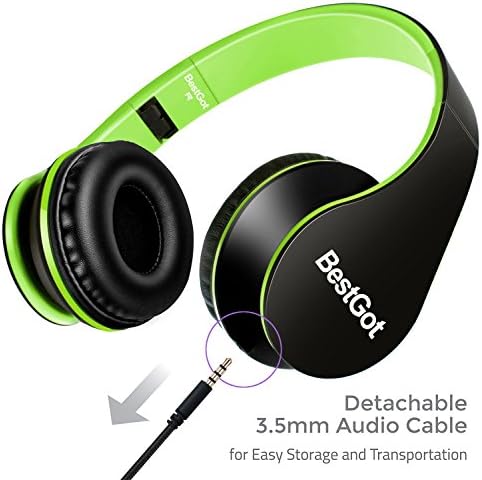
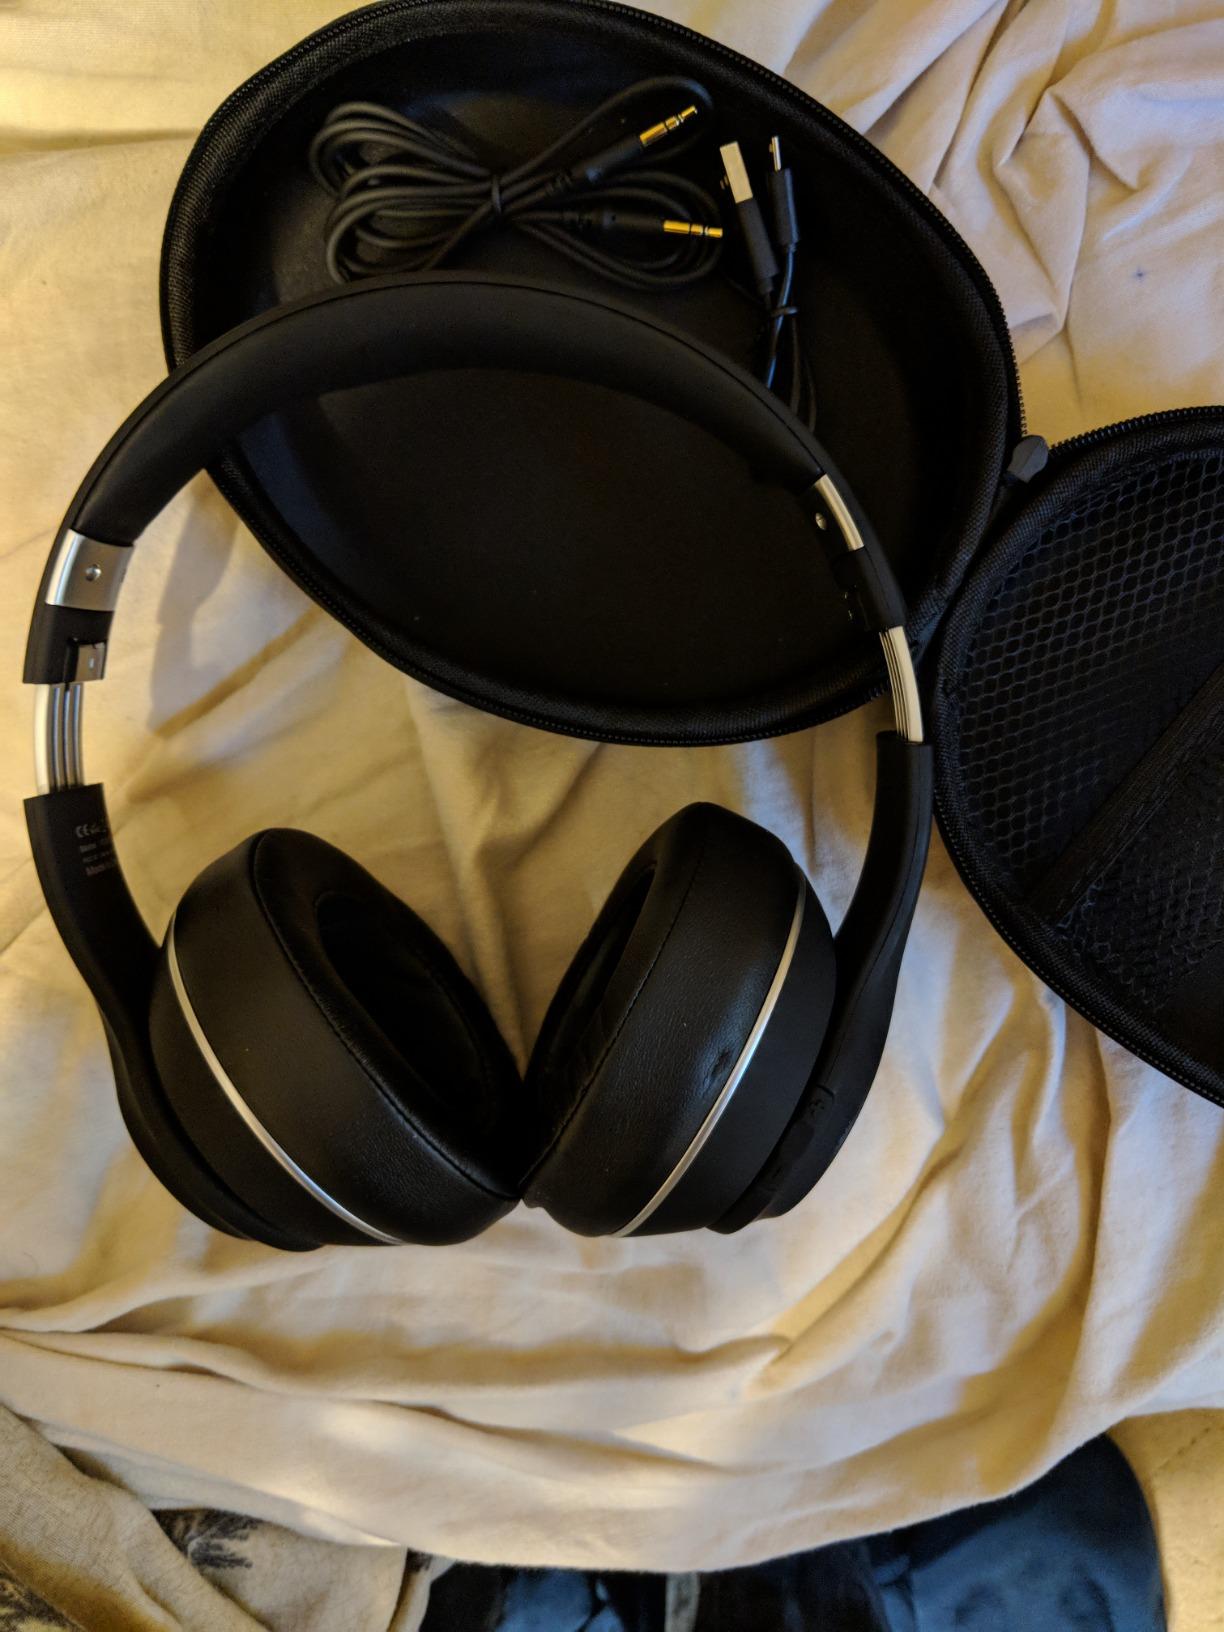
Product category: headphones
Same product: no